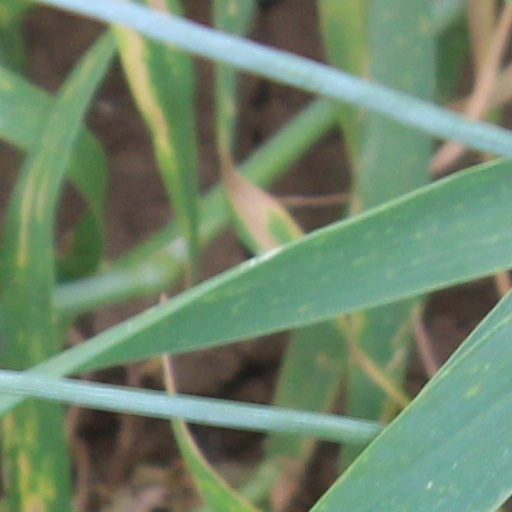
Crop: wheat